Henriette Valium

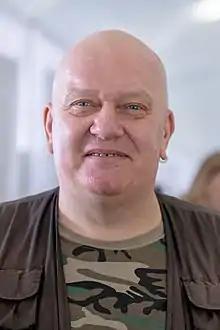
Valium in 2019

Patrick Henley (May 4, 1959 – September 3, 2021), known professionally as Henriette Valium, was a Canadian comic book artist and painter based in Montreal, Quebec.